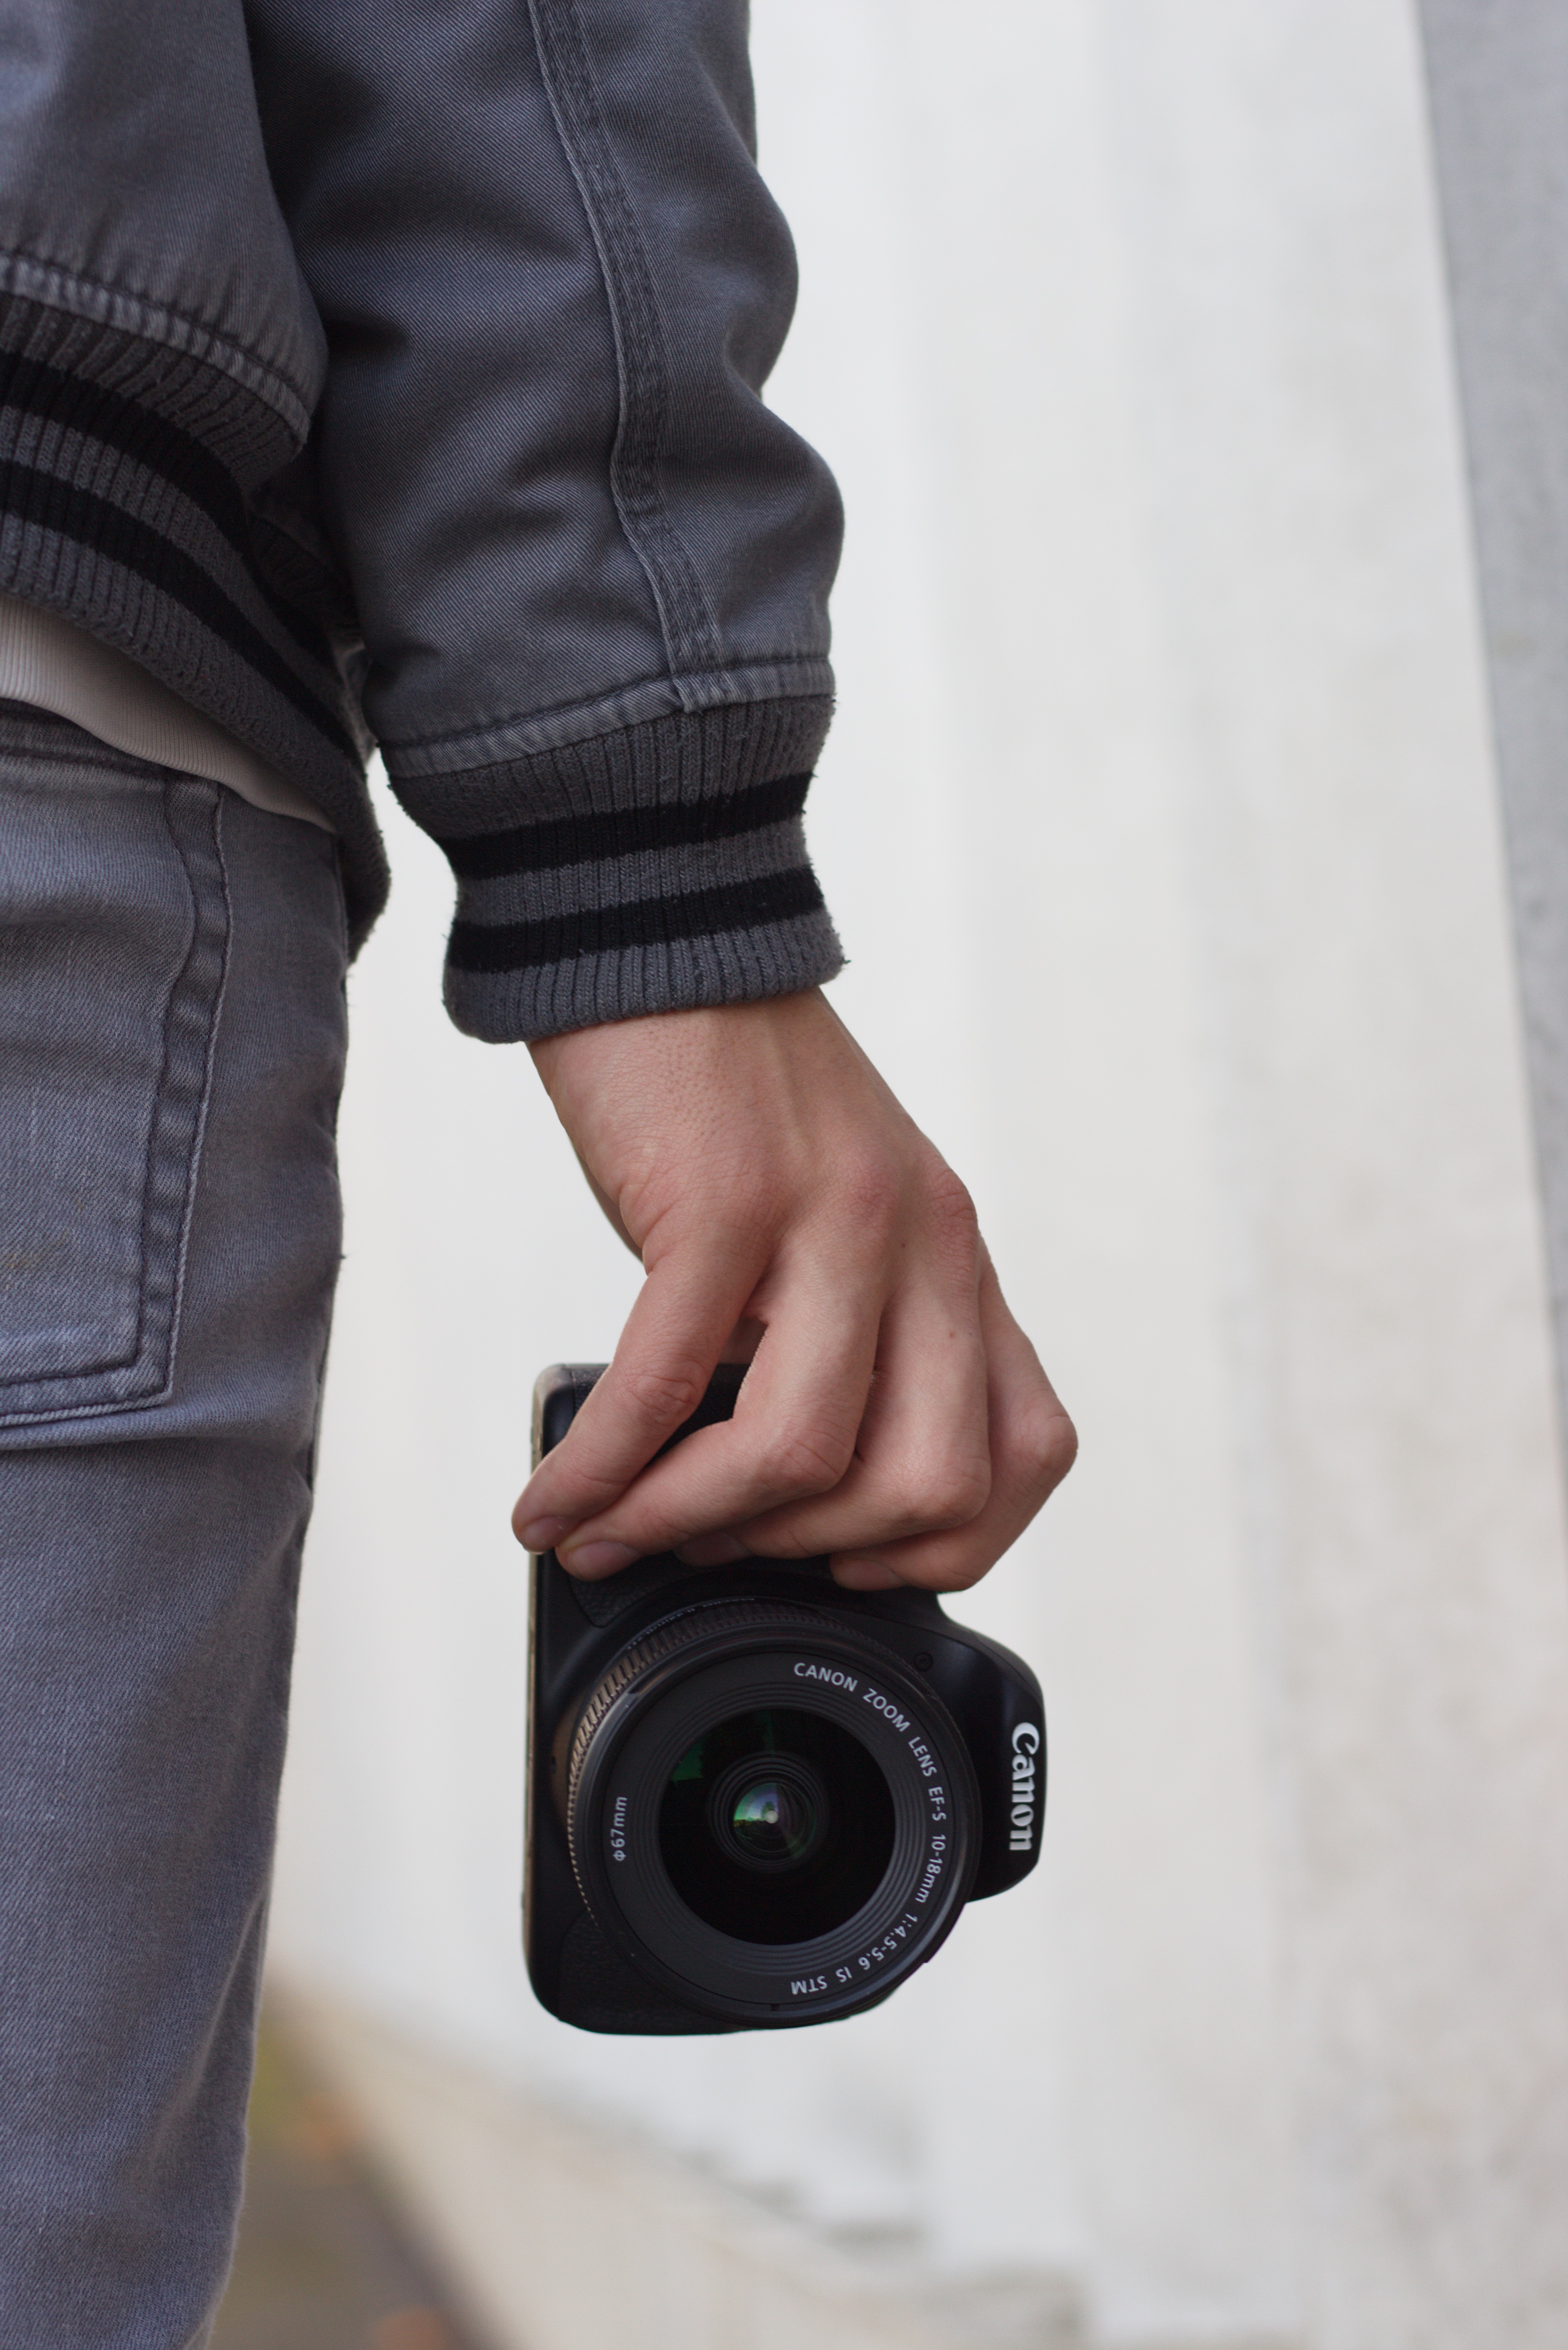
leather, spring, clothing, black, human body, textile